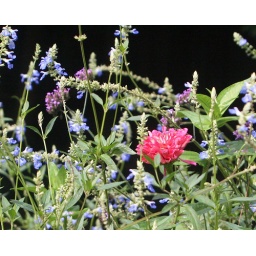
Pink flower in blue flowers